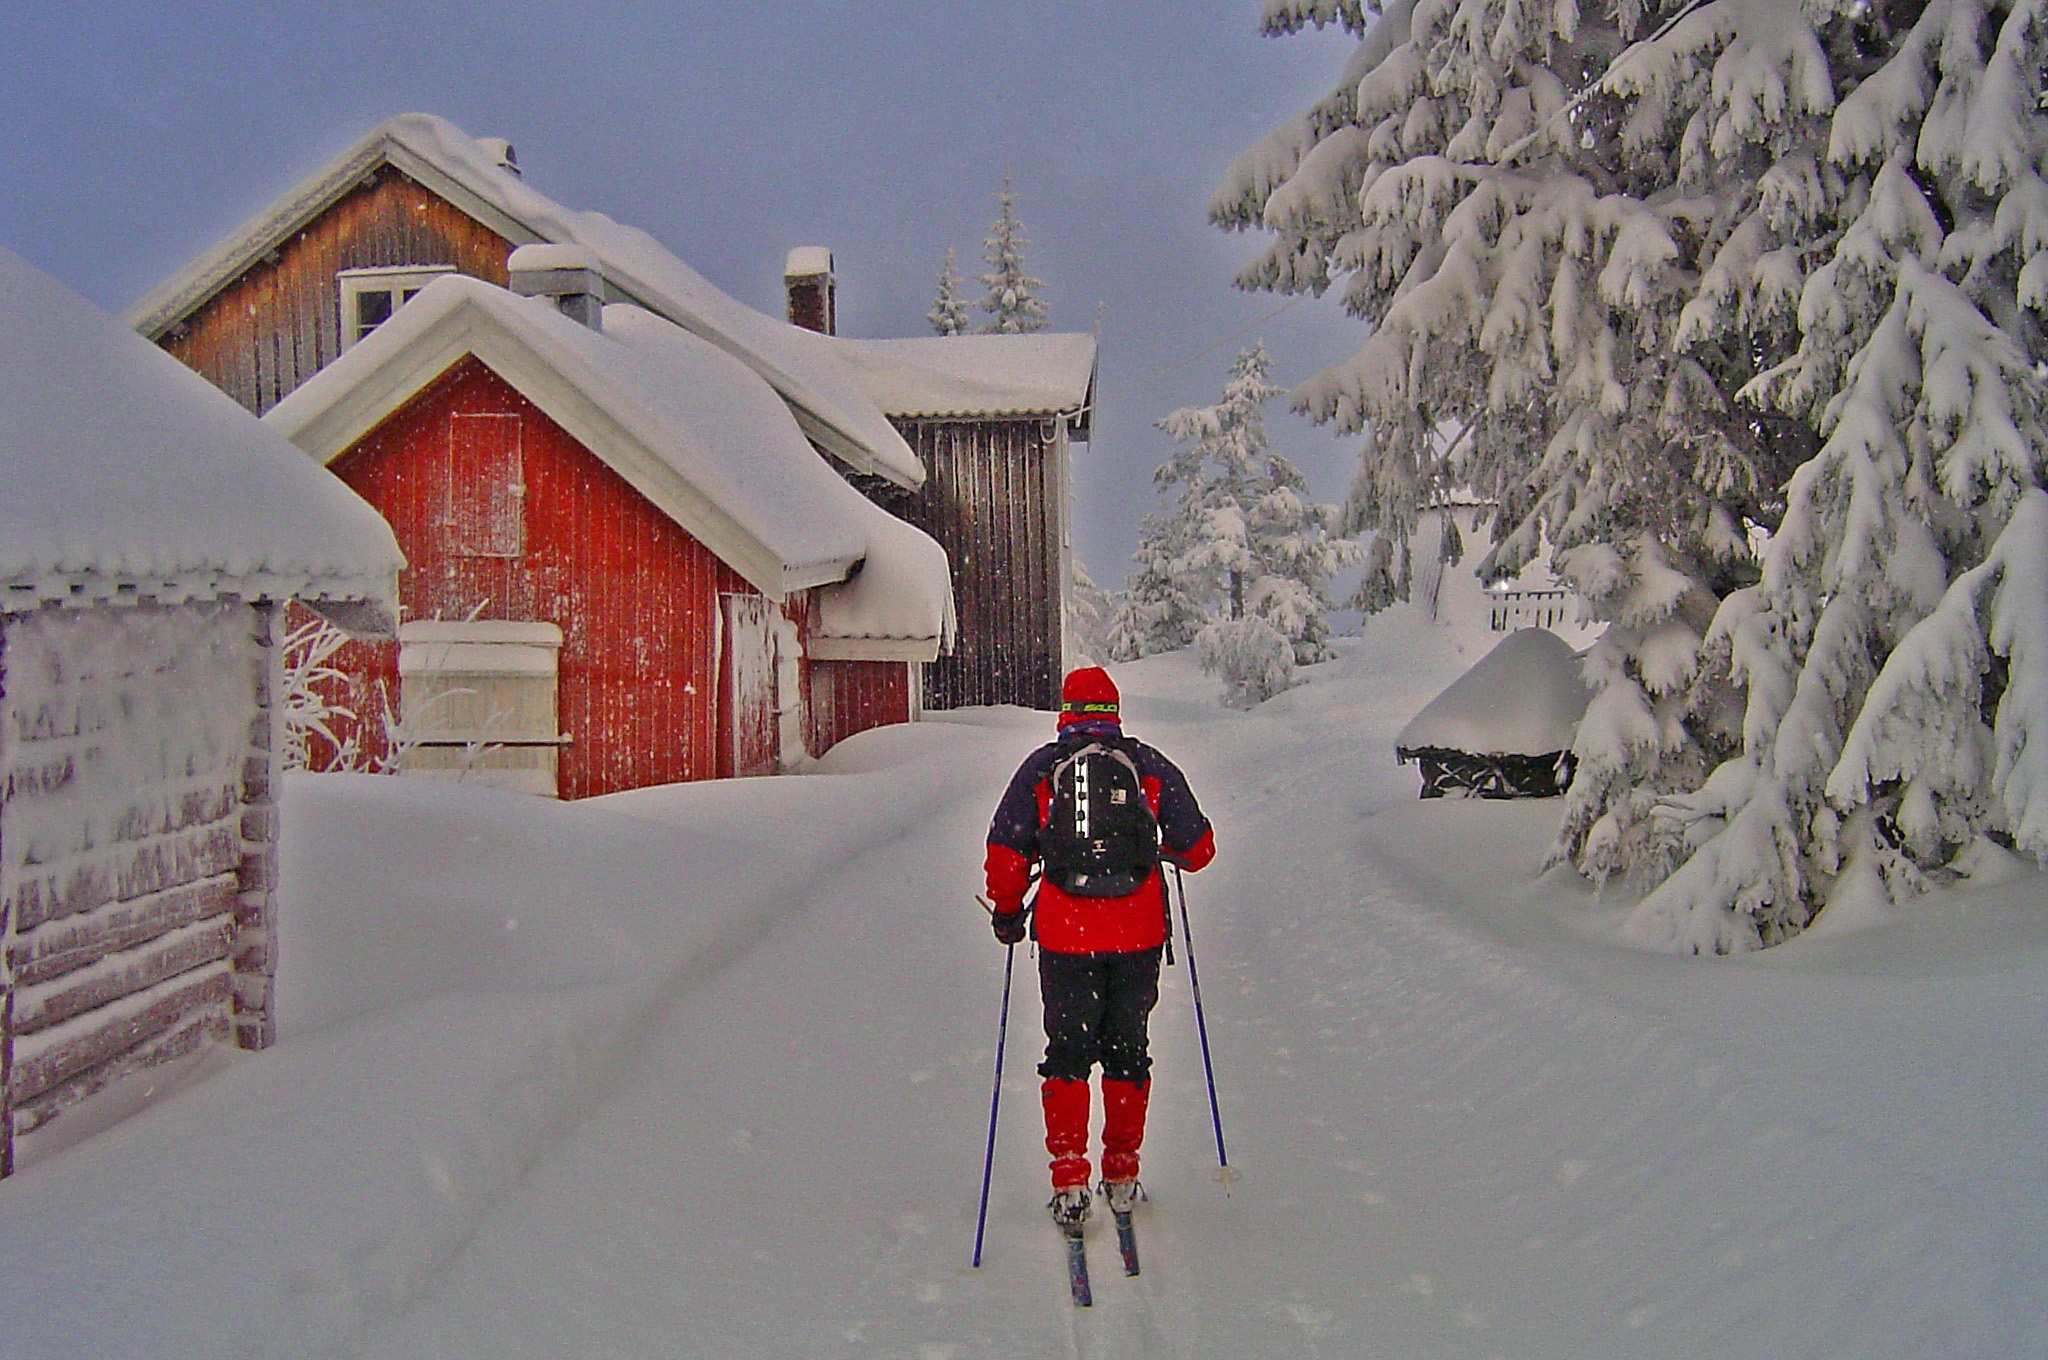
snow, winter, skiing, season, winter sport, resort, ski, footwear, piste, nordic skiing, ski equipment, kongsberg, haus sachsen, skier snow, geological phenomenon